Valeria Hontareva

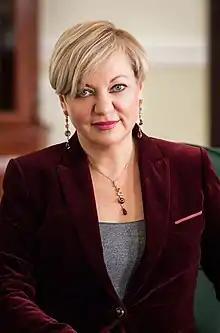
Valeriia Gontareva in 2015

Valeriia Oleksiivna Gontareva, also spelled as Valeria Hontareva and Valeria Gontareva, (born 20 October 1964 in Dnipropetrovsk) is a prominent Ukrainian investment banker and millionaire. She served as Governor or Chairwoman of the National Bank of Ukraine from 19th of June 2014 until she submitted her resignation and left the bank on 11 May 2017. In 2016, Focus magazine named Valeria the most influential woman in Ukraine. In 2019, Financial Times included Valeriia Gontareva in the list of most influential women in the world.